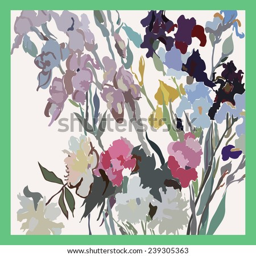
card with irises and peonies in a white background .